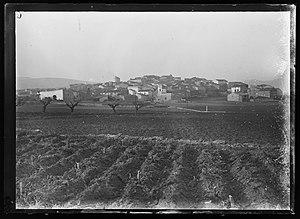
Fontès. - Vue générale
Fontès est une commune française située dans le département de l'Hérault en région Occitanie.